Pension (film)

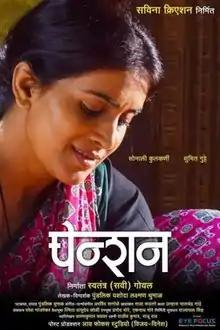
Promotional film poster

Pension is a 2021 Indian Marathi-language film directed by Pundalilik Yoshada Laxman Dhumal and produced by Savi Goel.